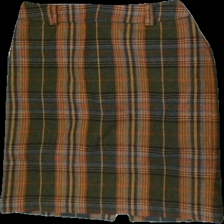
View: front
Type: Skirt
Category: Ladies
Brand: Alice Bizous (Joy)
Colors: Brown, Orange, Yellow, Multicolor
Material: 61% Acry 39% Wool
Pattern: Checkered print
Cut: None
Size: 40
Season: Winter
Price range: 50-100
Recommended usage: Reuse